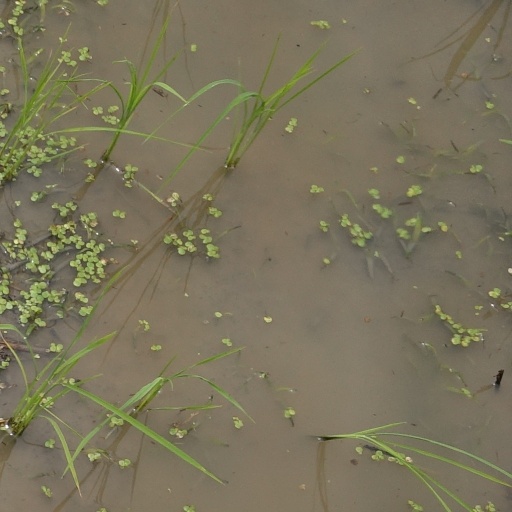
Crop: rice